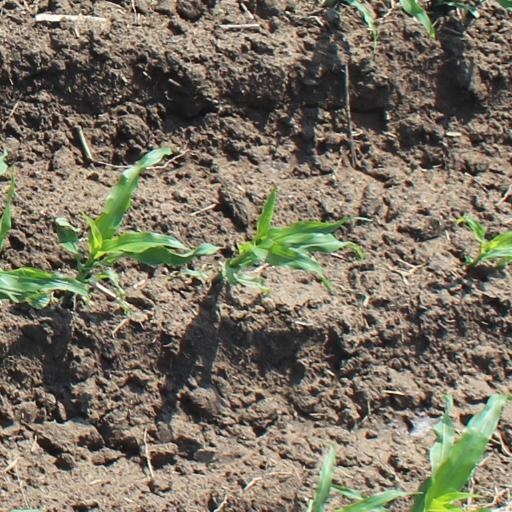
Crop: maize; corn